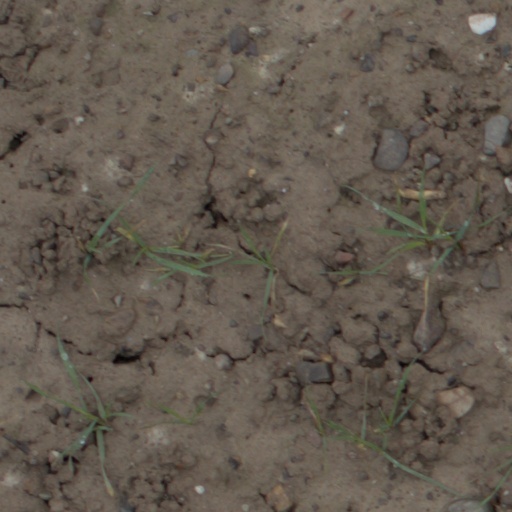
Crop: wheat